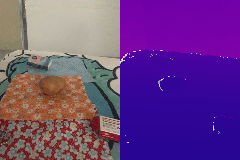
Label: potato